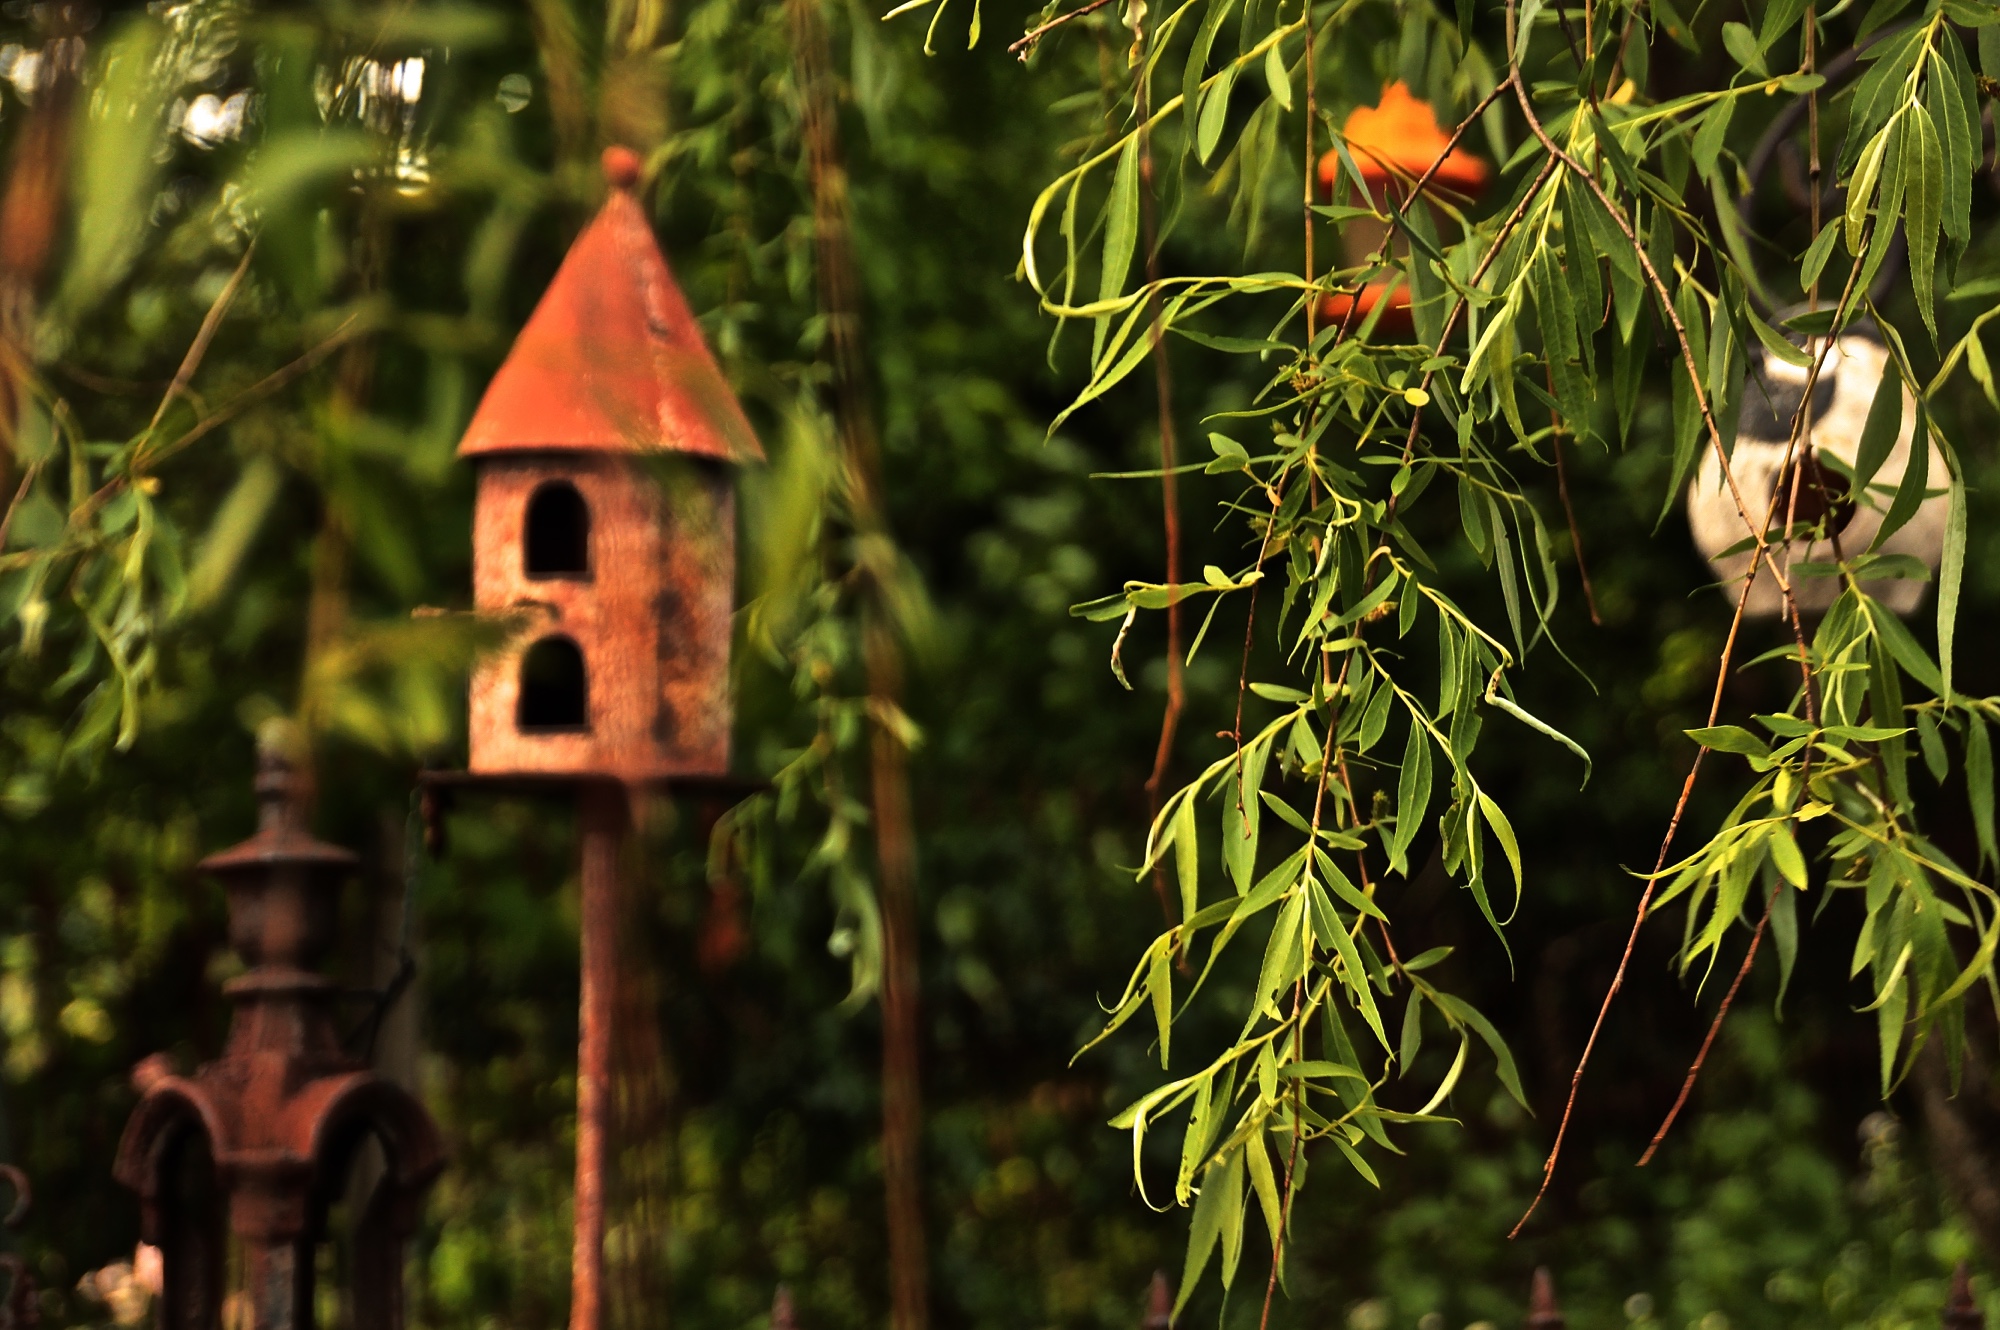
tree, branch, flower, green, jungle, botany, 3652015, 365the2015edition, day138, day138365, 18may15